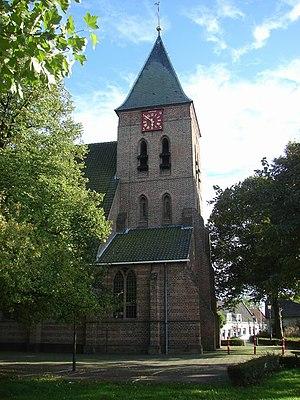
Vleuten est un village situé dans la commune néerlandaise d'Utrecht, dans la province d'Utrecht. Le 1ᵉʳ janvier 1999, le village comptait 7 580 habitants.